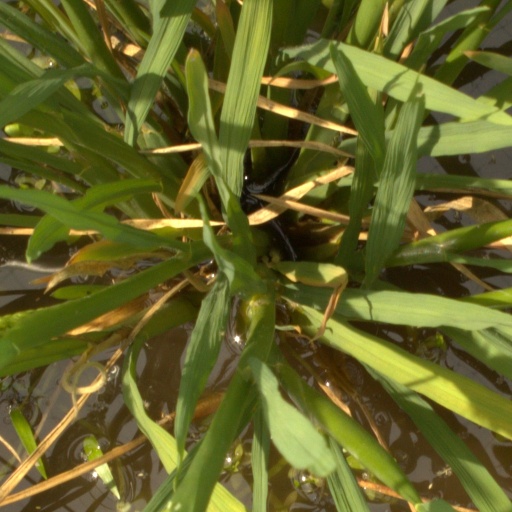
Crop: rice